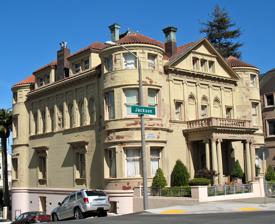
Building: Whittier Mansion
Country: United States of America
Year built: 1896
Historic house in California, United States Whittier Mansion Whittier Mansion (present day) Whittier Mansion Location within San Francisco Show map of San Francisco Whittier Mansion Whittier Mansion (California) Show map of California Whittier Mansion Whittier Mansion (the United States) Show map of the United States General information Location 2090 Jackson Street Town or city San Francisco, California Country United States Coordinates 37°47′36″N 122°25′46″W / 37.793415°N 122.429428°W / 37.793415; -122.429428 Completed 1896 Design and construction Architect(s) Edward Robinson Swain Other information Number of rooms 30 Whittier Mansion U.S. National Register of Historic Places San Francisco Designated Landmark No. 75 Built 1896 NRHP reference No. 76000524 SFDL No. 75 Significant dates Added to NRHP April 26, 1976 Designated SFDL November 8, 1975 Whittier Mansion is a historic building that has served as a private residence, the West Coast headquarters of the Nazi Party, and has been occupied by The California Historical Society. It is located at 2090 Jackson Street in the Pacific Heights neighborhood of San Francisco , California . The mansion is one of few buildings to survive the 1906 Earthquake , and is listed on the National Register of Historic Places and is also a San Francisco Designated Landmark . It is purported to be haunted. Background and construction William Franklin Whittier William Franklin Whittier, built the mansion as a private residence for him and his children. Whittier was born in Vienna, Maine and travelled to San Francisco (via the Isthmus of Panama ) in 1854. After arriving in San Francisco, W. Frank (as Whittier went by) formed several business ventures and at one point his firm was the "the major west coast paint and white lead manufacturer, with extremely profitable side-lines in imported glass, mirrors, oils, etc." Through buyouts, mergers, and acquisitions, as well as the death of two business partners -- Caleb Cameron by accidental drowning in 1862, and William Parmer Fuller in 1890 -- W. Frank came to own the business along with W.P. Fuller (William Palmer Fuller's son.) Sale of firm to Fuller Family W. Frank and Young W.P. (as W. Frank called him) did not get along, and after much mutual dissatisfaction, W. Frank offered to buy the business from Young W.P. However the Palmer family felt the offer was a too low, and made a counter offer to buy the firm from W. Frank. The Fuller family countered, and in 1893, three years after William Palmer Fuller's death, W. Frank accepted their offer to buy the firm for $400,000 ($14 million in 2025 dollars). The buyout was to be paid in 32 monthly installments. Without a firm to run, W. Frank decided to build a grand mansion for his family to live in. He had a son, and two daughters, however his wife was tragically killed by a runaway horse and carriage accident in 1885. The Whittier Mansion cost $152,000 ($5.7 million in 2025 dollars) to build and furnish, with W. Frank using the monthly payments from the sale of his firm to pay for it. Whittier Mansion seen in 1910 Construction Construction on the mansion began in 1894, and took two years to build and furnish. The Whittier's finally occupied the mansion in August of 1896. Mr. and Mrs. William Boyd Weir W. Frank moved to the town of Hemet , in Riverside County, California and as such, the mansion was occupied by W. Frank's youngest daughter, Mattie Weir née Whittier, and son-in-law, William Boyd Weir, though their primary residence was in Menlo Park. Following W. Frank's death in 1917, Mrs. Weir became the owner of the Whittier Mansion. However, she did not occupy the home and rented it to various tenants, including William Dargie , who founded the Oakland Tribune. One of those tenants was Frederick "Fritz" Wiedemann , who may have moved into the mansion as early as 1939. German Reich On April 16, 1941, during the rise of Nazi Germany , Mrs. Weir temporarily transferred the property to The Title Insurance Company, who subsequently transferred the title to Herman Loeper on April 28, 1941. On April 29, 1941 Loeper transferred the mansion's title to the German Reich. The mansion served as a consulate for the Nazi Regime from until July 1941. During that time, Fritz Wiedemann , who served "as chief of the Nazi propaganda and espionage services in the United States," used the Whittier Mansion to conduct "clandestine business for the Nazis - attempting to intimidate German-Americans into 'serving the party'." Subsequent ownership After the end of World War II , the mansion was seized and held by the Alien Property Custodian and transferred to the United States Attorney General, util it was it was sold at auction in 1950, and returned to a private residency for many years. The mansion was occupied by the California Historical Society from 1956 to 1991. Design Designed by architect Edward Robinson Swain and built in 1896 by the family of financier William Franklin Whittier, it contains 30 rooms. Construction included steel-reinforced brick walls and a facing of Arizona red sandstone. The mansion was built with one of the first residential elevators in San Francisco. The elevator was installed in March of 1895 by Cahill and Hall Elevator Company, at a cost of $1,225 (over $45,000 adjusted for inflation to 2025.) References